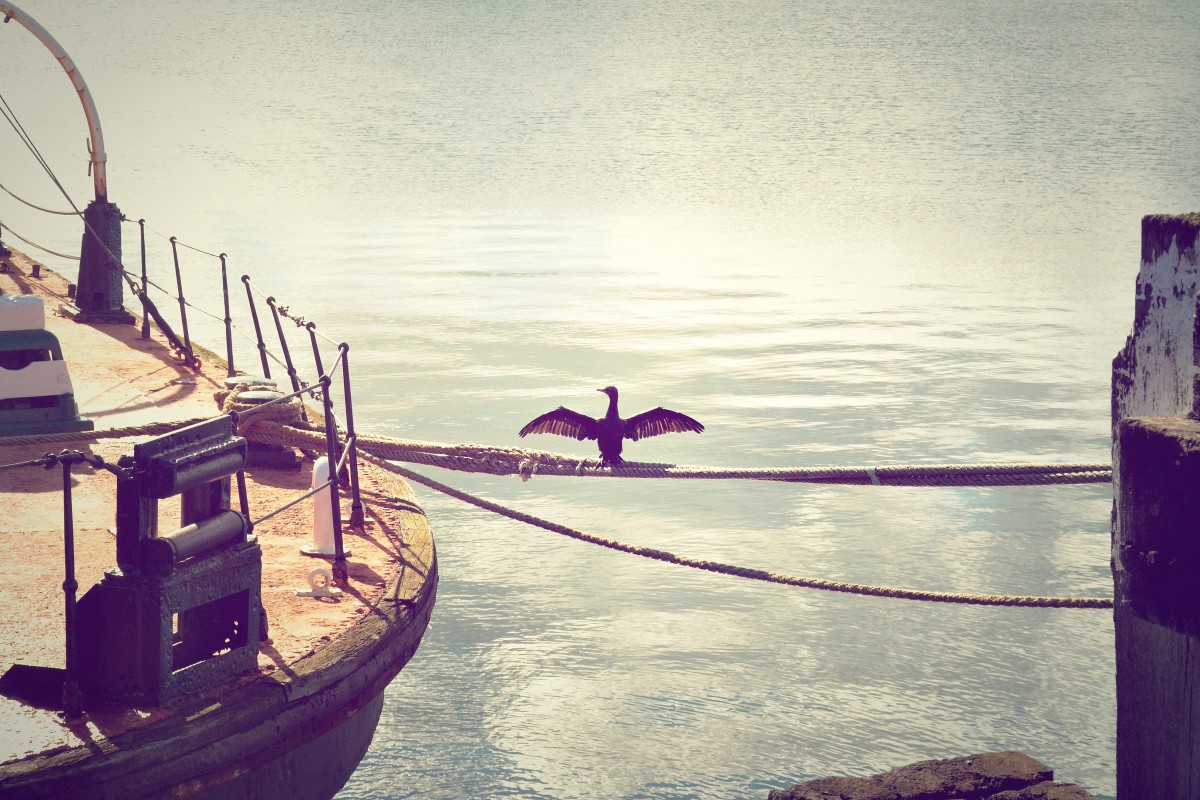
Tags: water, ocean, bird, rope, dock, mooring, wing, sunset, boat, morning, evening, reflection, vehicle, color, blue